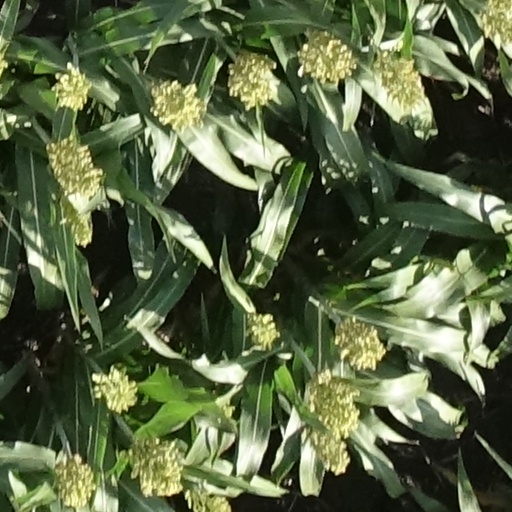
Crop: sorghum